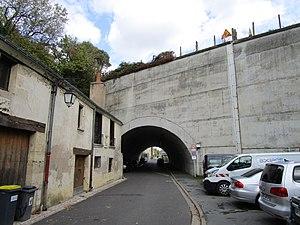
La rue Saint-Gatien et le tunnel passant sous l'autoroute A10, dans le quartier Sainte-Radegonde à Tours.
Sainte-Radegonde-en-Touraine puis Sainte-Radegonde est une ancienne commune d'Indre-et-Loire devenue un quartier de la ville de Tours en 1964. Située dans la partie Nord de la ville, le quartier compte environ 7 100 habitants en 2012, ayant connu une forte croissance depuis la fin du XIXᵉ siècle. Il est entouré par les quartiers tourangeaux de Paul-Bert et Saint-Symphorien à l'ouest, et les communes de Parçay-Meslay et Rochecorbon à l'est.